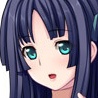
Portrait style: Anime Portrait